Tony Harnell

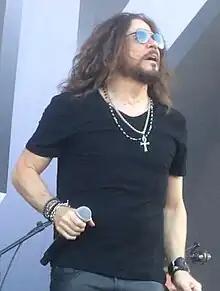
Harnell performing with TNT at the 2023 Sweden Rock Festival

Tony Harnell (born September 18, 1962) is an American singer, best known for his work with Norwegian hard rock band TNT. He is known for his wide vocal range, with his modal voice spanning over four octaves. Harnell has also been the frontman of Starbreaker and Skid Row.